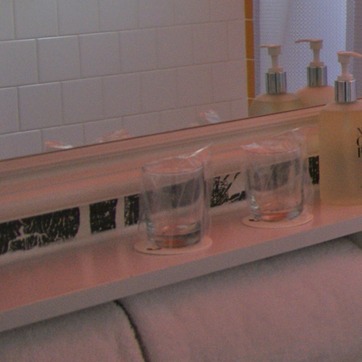
Material: glass